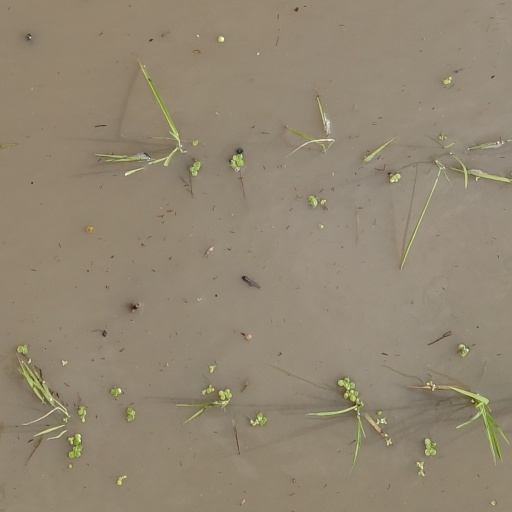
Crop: rice